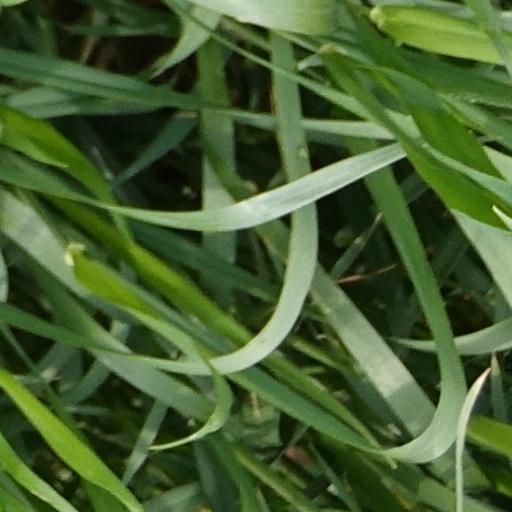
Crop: wheat